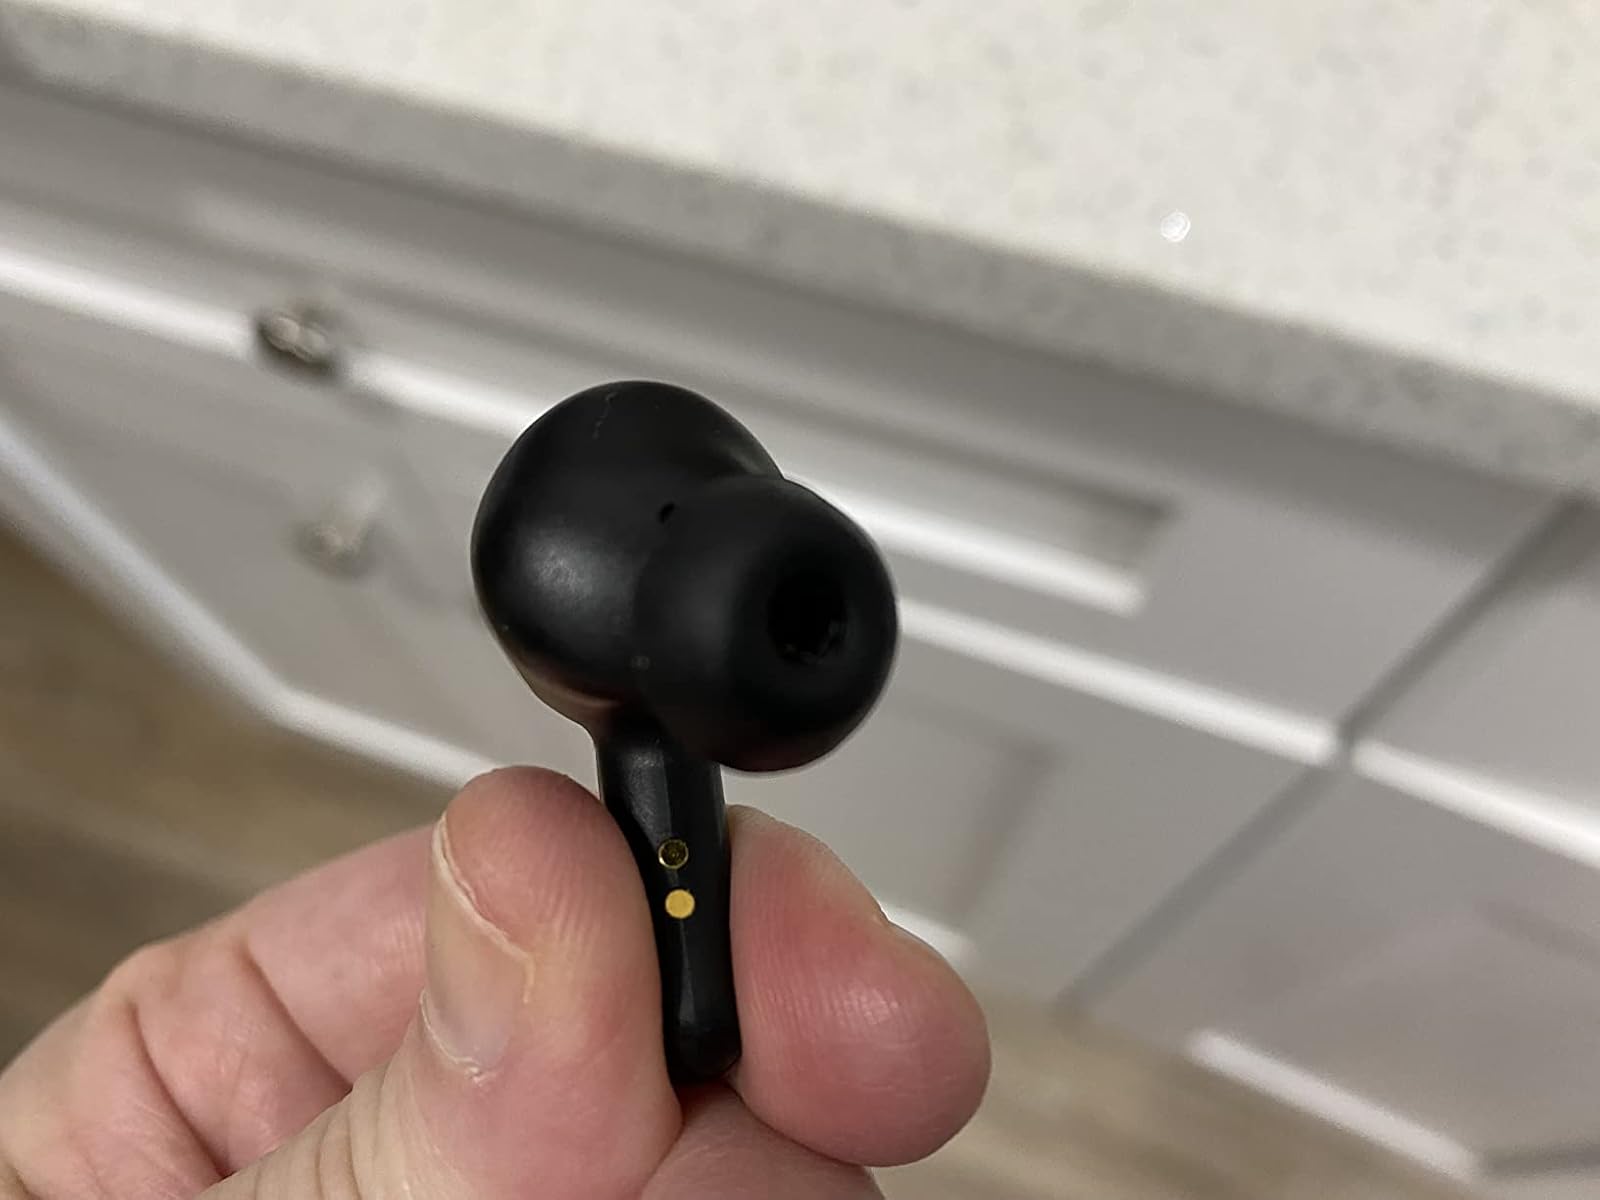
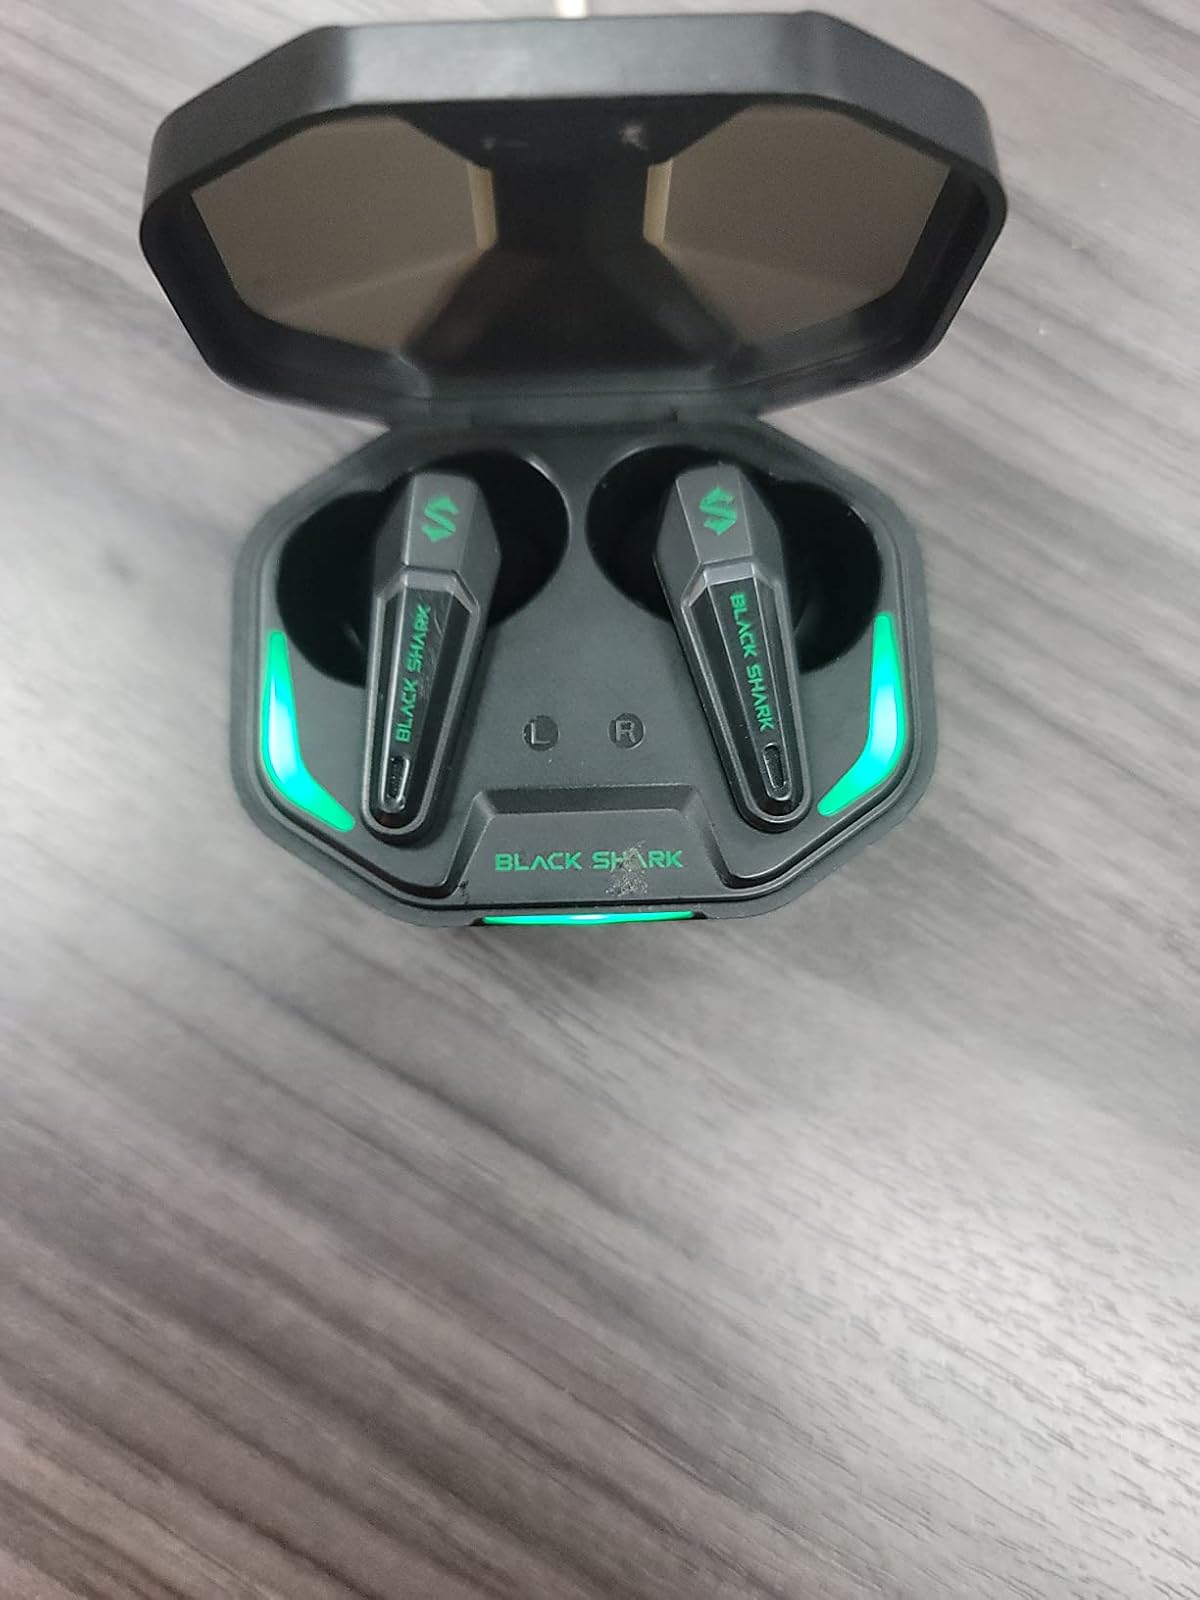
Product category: earbuds
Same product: no